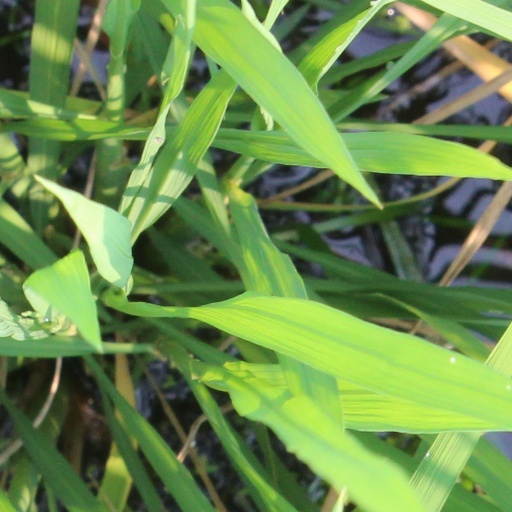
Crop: rice